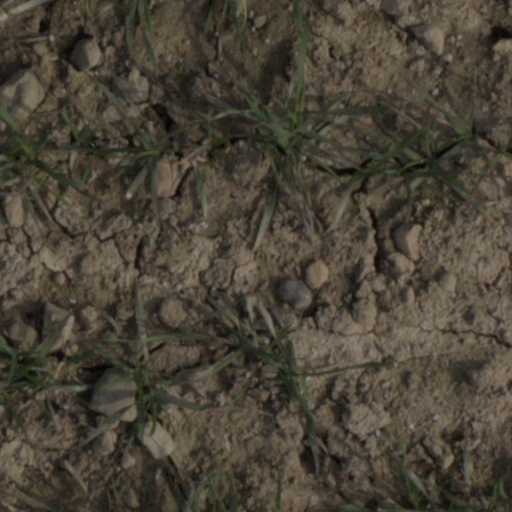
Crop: wheat